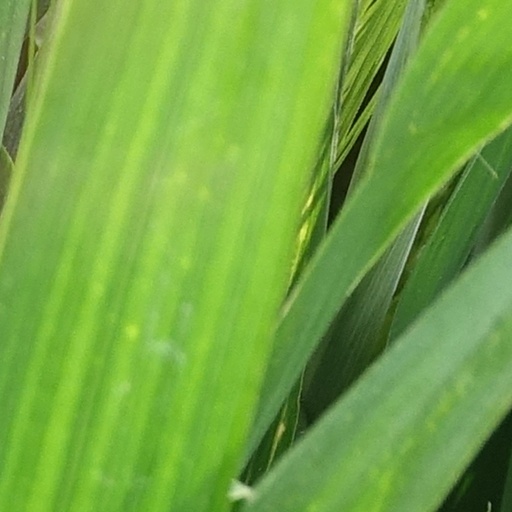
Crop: wheat